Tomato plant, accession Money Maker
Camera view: tilt-top (135 deg); turntable rotation: 150 degrees
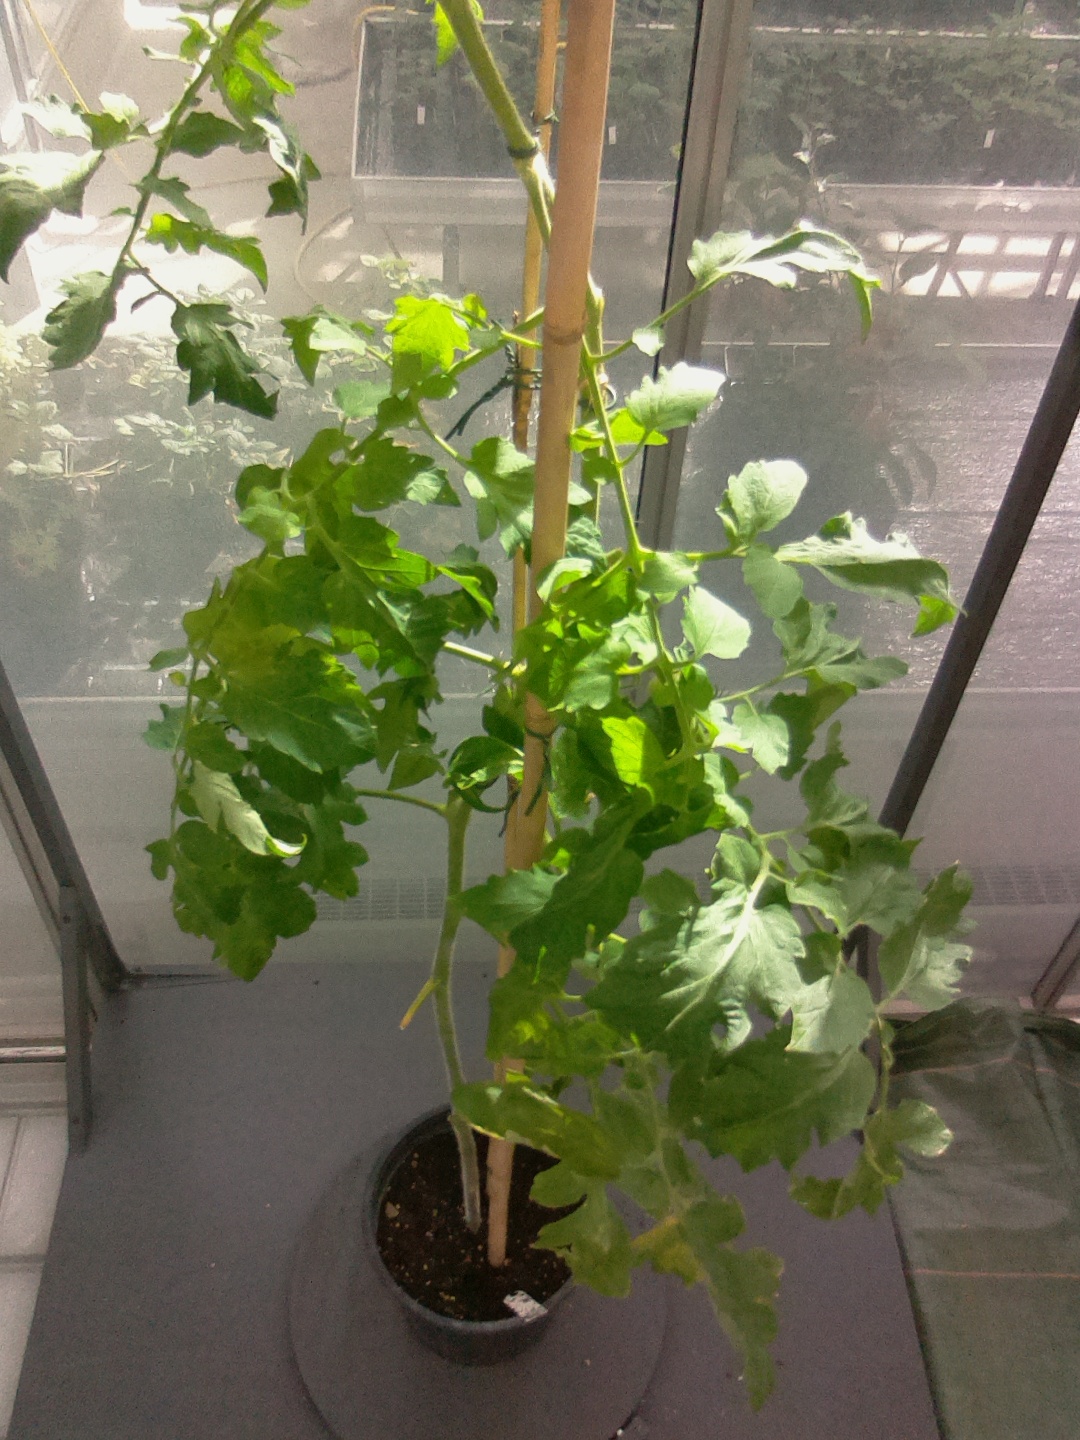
BBCH growth stage 73: 30%-40% of final fruit size